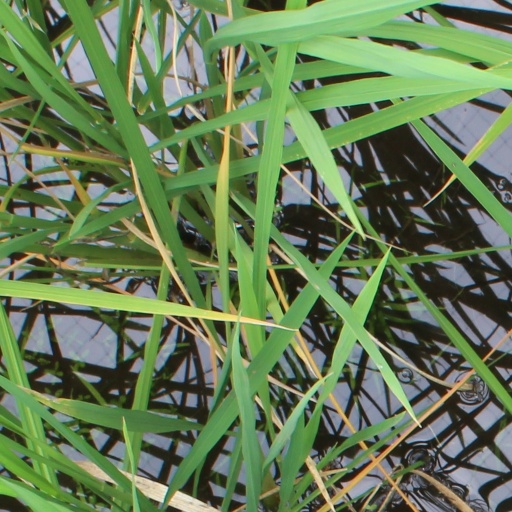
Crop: rice